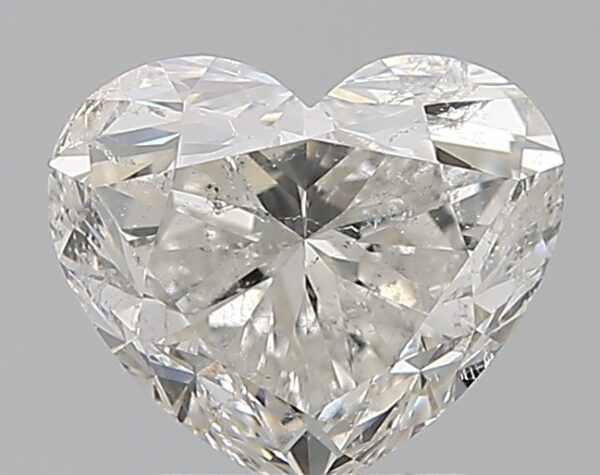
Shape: heart
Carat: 2.01
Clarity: SI2
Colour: G
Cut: EX
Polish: EX
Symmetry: EX
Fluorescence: N
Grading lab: IGI
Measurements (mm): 7.24 x 8.51 x 5.16